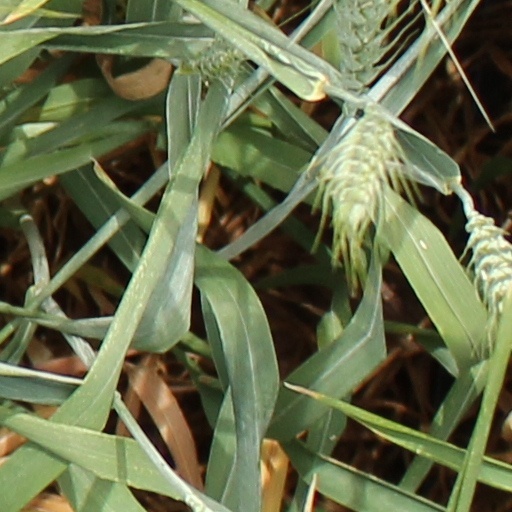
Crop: wheat